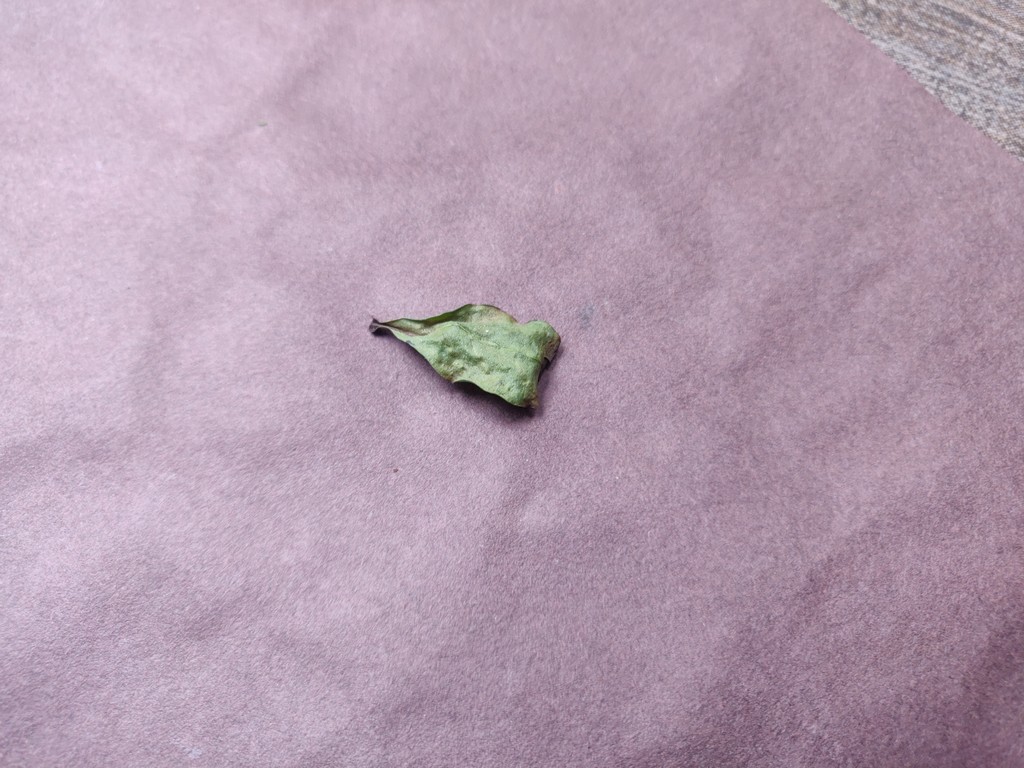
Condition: Dried
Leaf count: single
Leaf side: unknown